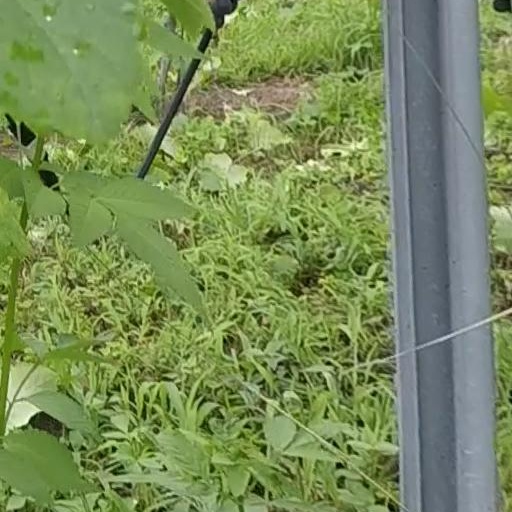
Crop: grape